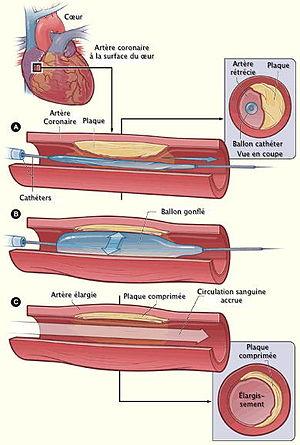
Schéma explicatif d'une intervention d'expension d'une artère coronaire par gonflement in situ d'un ballon Traduction en français de l'illustration du wikipedia en englais
L'angioplastie est une technique médico-chirurgicale de modification d'un vaisseau sanguin, le plus souvent une artère. La méthode a été utilisée pour la première fois par Charles Dotter, puis suivie et modifiée par Andreas Gruentzig à Zurich en 1977. L'angioplastie peut être réalisée sans abord chirurgical par la ponction à l'aiguille du vaisseau : elle est alors dite « percutanée ».